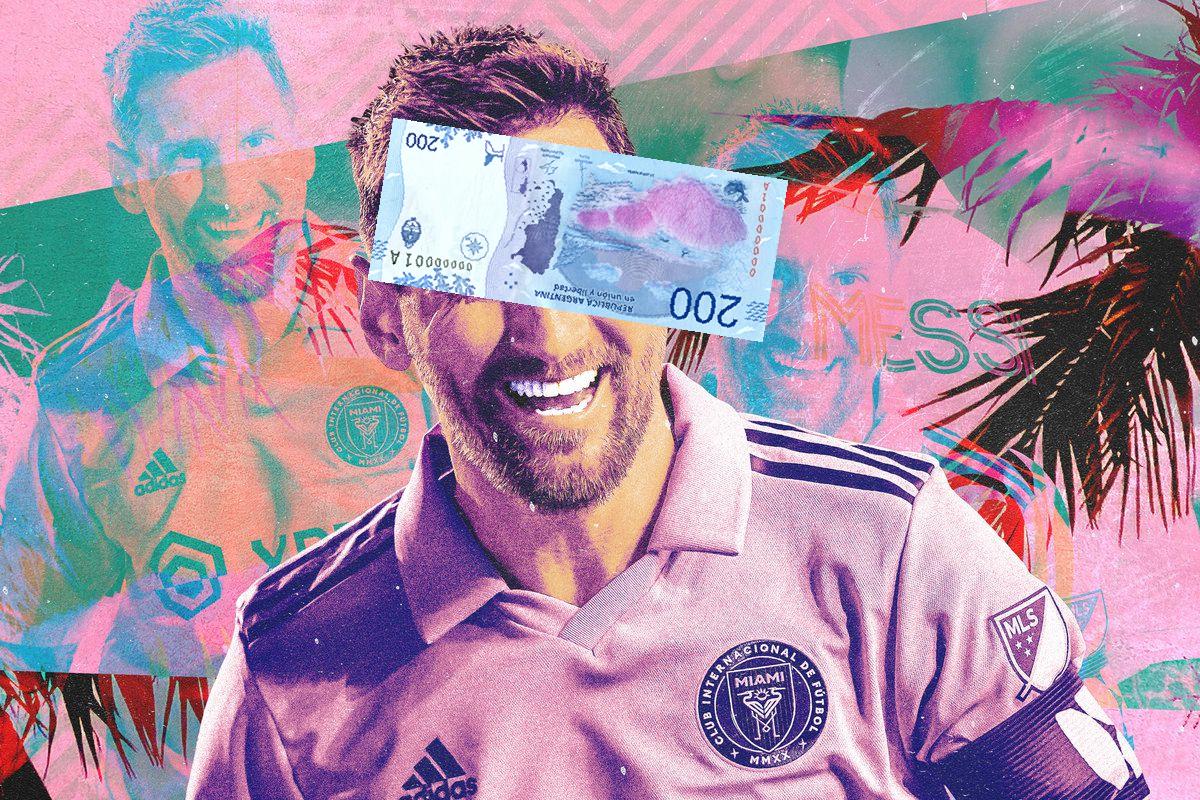
Denominación: 200